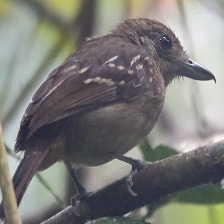
Species: GREAT XENOPS
Scientific name: MEGAXENOPS PARNAGUAE